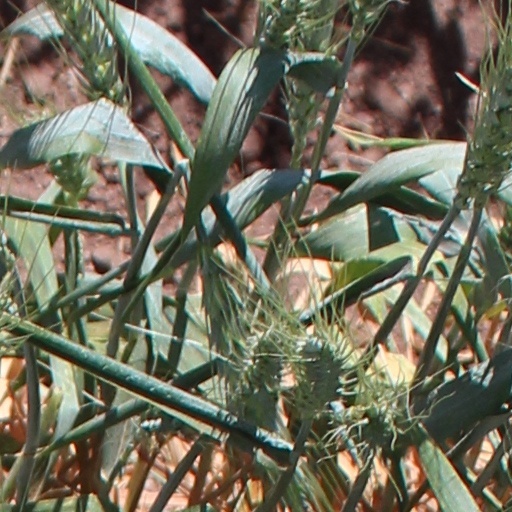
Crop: wheat